Monarch Fire

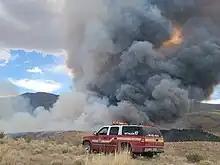
Monarch Fire on June 27, 2020

The Monarch Fire was a wildfire burning three miles south of Sierra Spirit Ranch in Douglas County, Nevada, in the United States. The fire, which was reported on June 24, 2020, was started by a lightning strike. As of June 28, 2020, it has burned and was 97 percent contained. The fire is the largest of a handful that resulted after thunderstorms moved through the area.